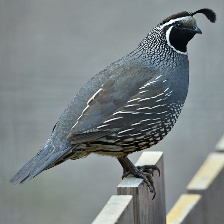
Species: CALIFORNIA QUAIL
Scientific name: CALLIPEPLA CALIFORNICA
ImageNet parent category: quail